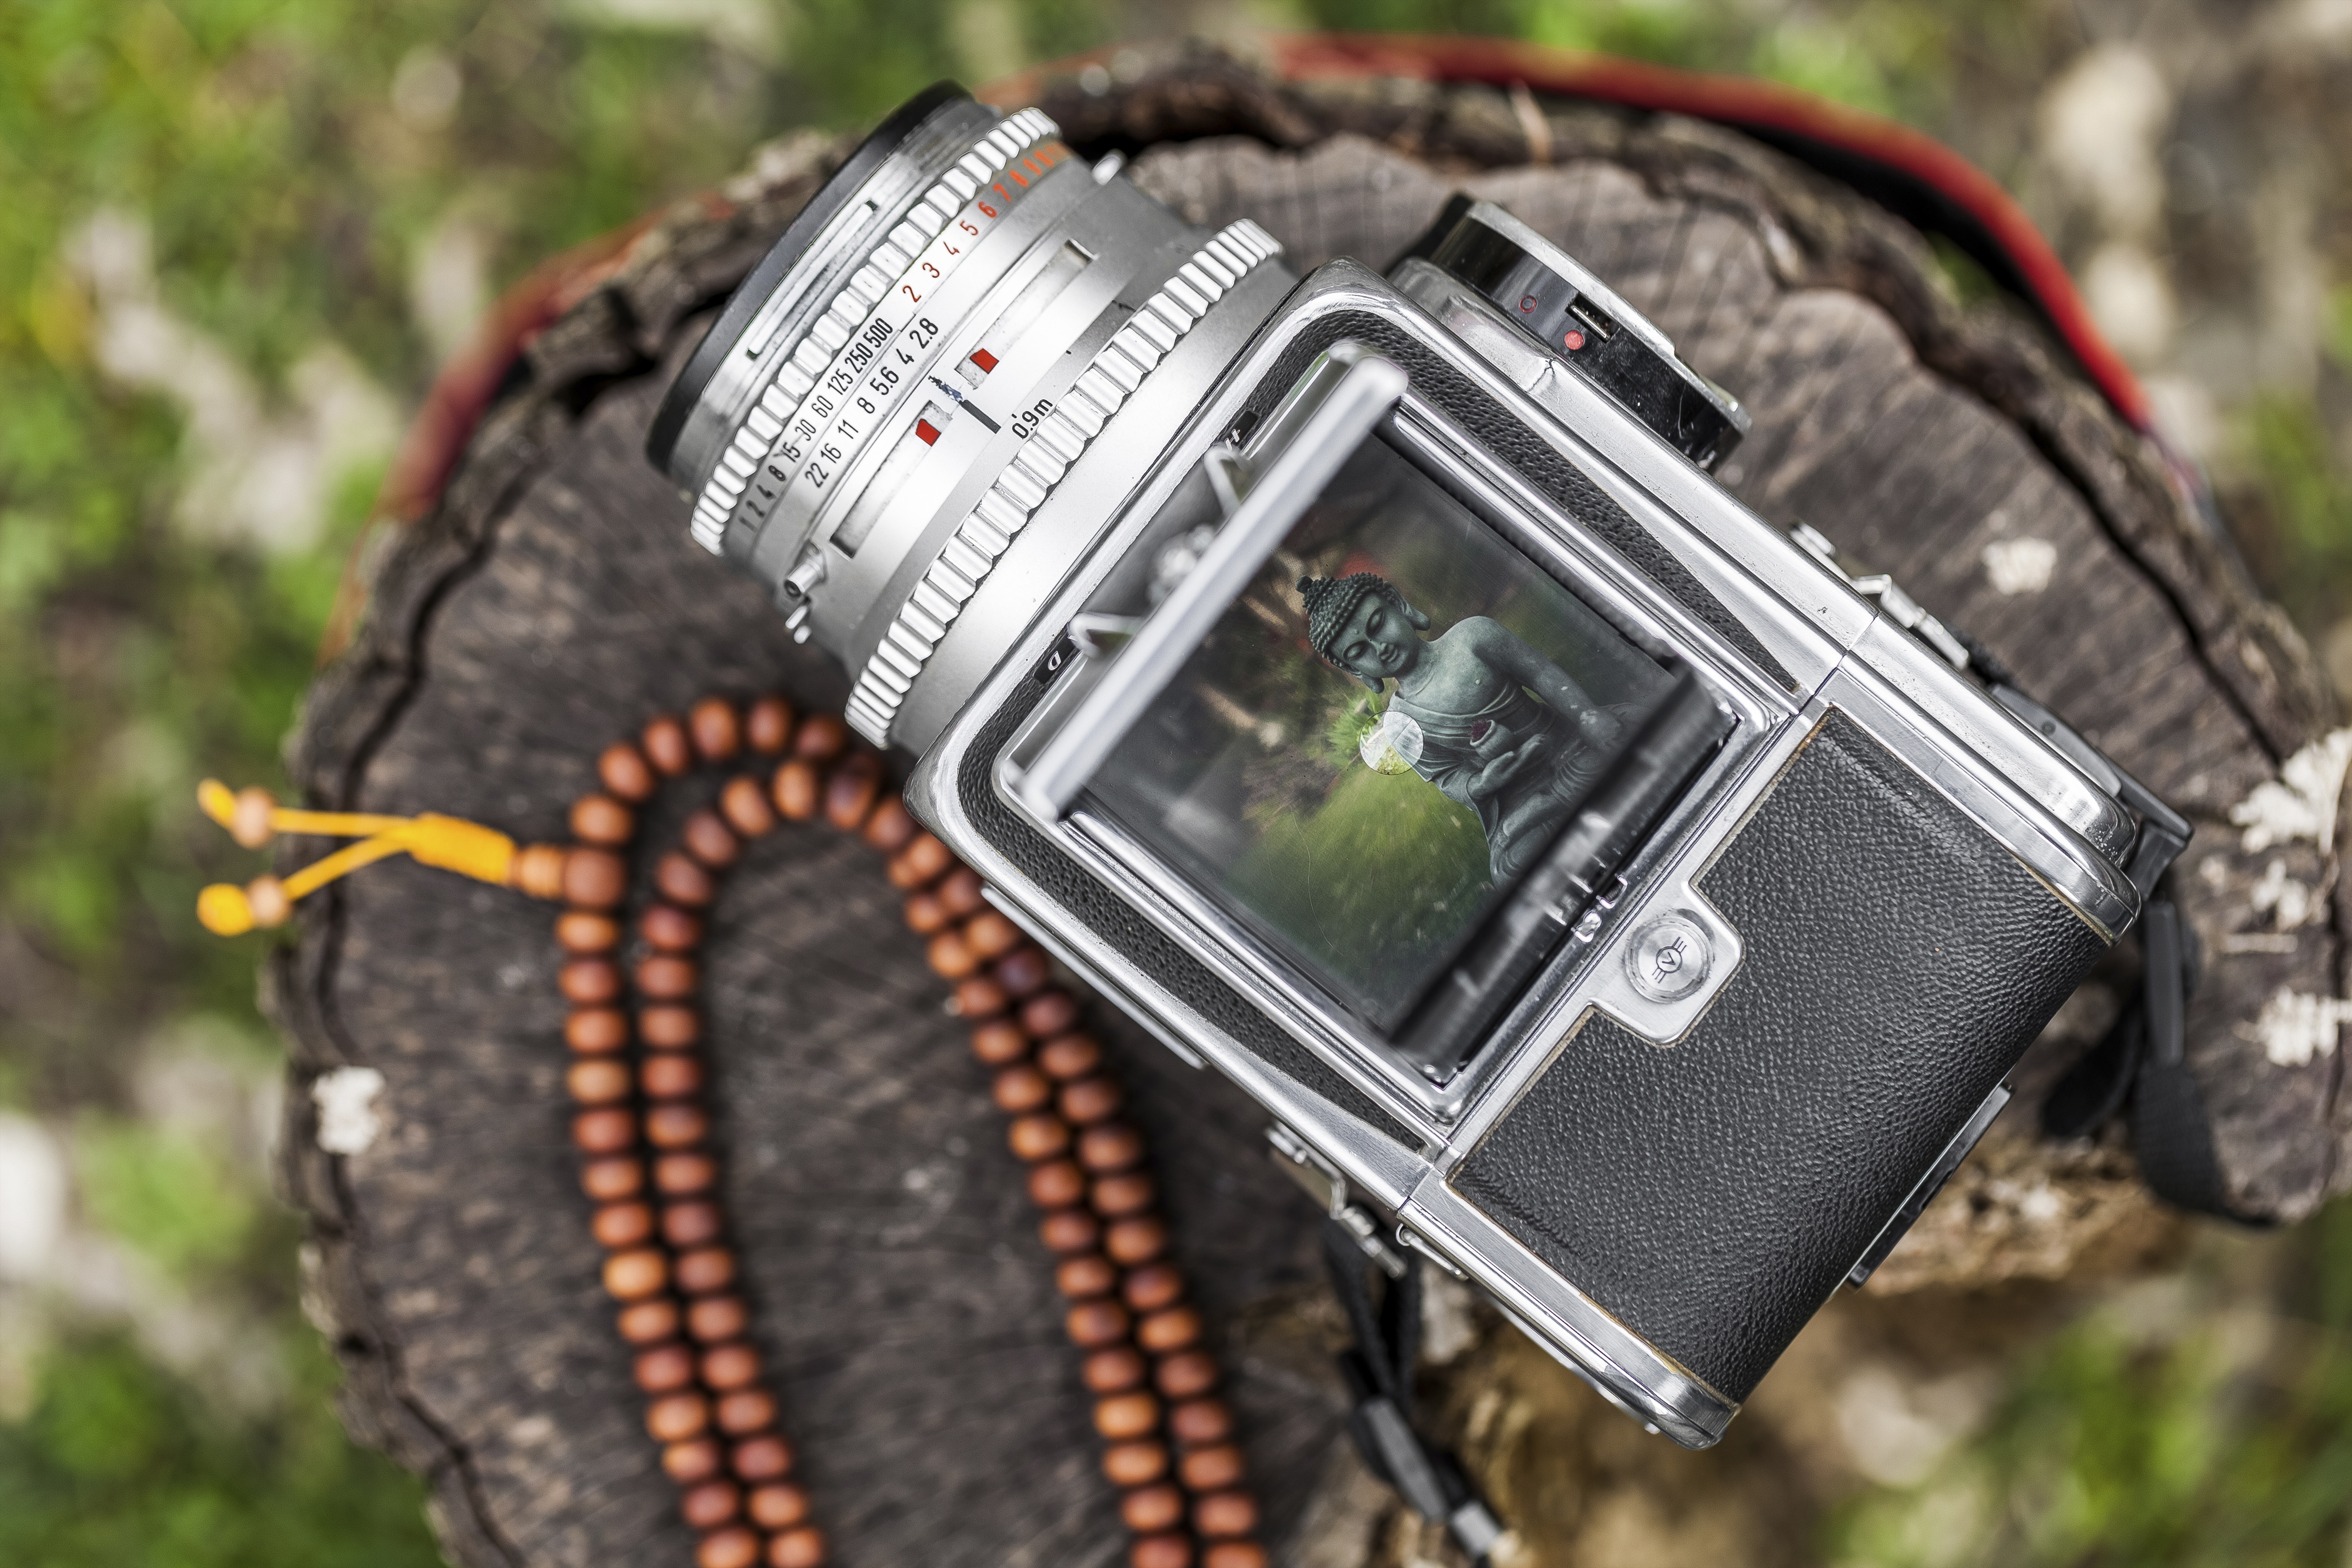
watch, hand, camera, photography, vintage, antique, old, film, photo, vehicle, lens, professional, vintage camera, 120, 6x6, revival, finder, hasselblad, medium, format, mala, old fashioned, rollfilm, waist level, praying beads